Nimbin, New South Wales

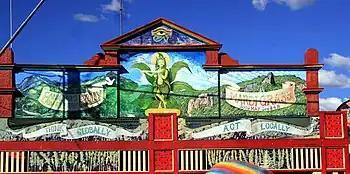
Nimbin Mardigrass, 2008

In New South Wales, the cultivation, possession, or sale of cannabis is punishable by law. In Nimbin, cannabis is openly bought, sold, and consumed.